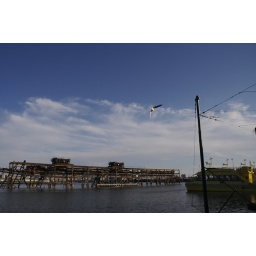
bird over red hook water.jpg